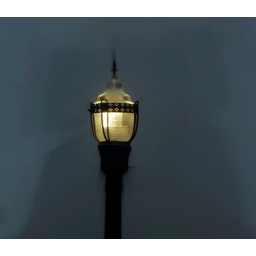
The museum tower haunts the lamp in the backgorund.